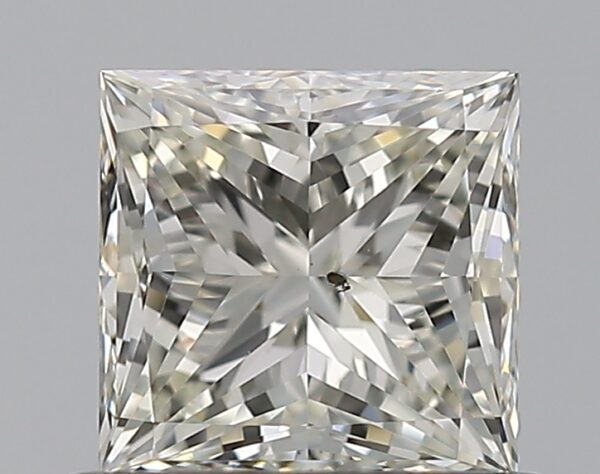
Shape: princess
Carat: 0.8
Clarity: SI1
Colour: J
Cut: EX
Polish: EX
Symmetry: VG
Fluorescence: N
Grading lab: GIA
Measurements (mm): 5 x 4.86 x 3.58